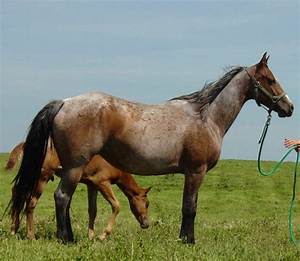
Label: horse